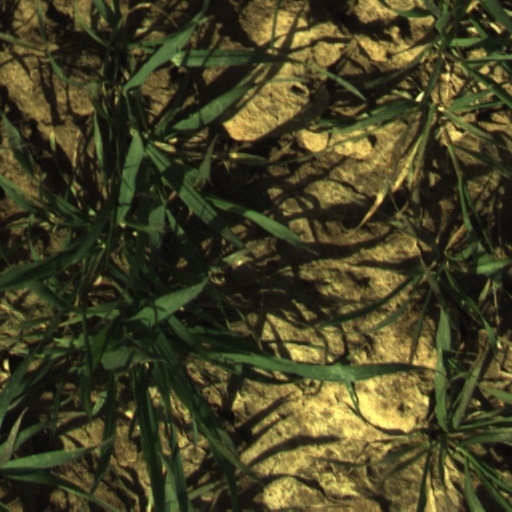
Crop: wheat